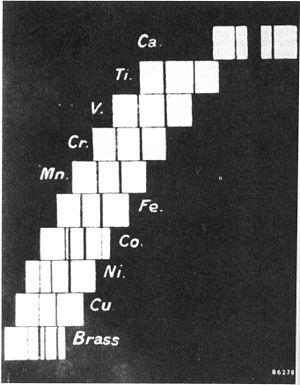
La loi de Moseley est une loi empirique concernant le spectre électromagnétique caractéristique émis ou absorbé par les atomes. Elle relie la fréquence d'une raie caractéristique au numéro atomique Z de l'atome :